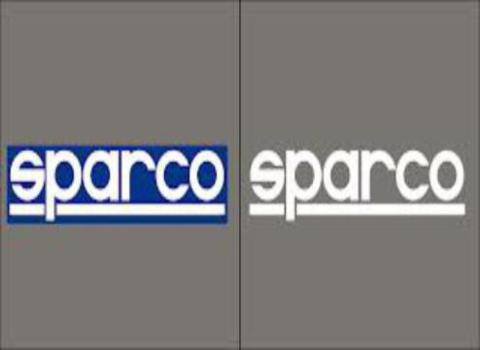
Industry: Clothes